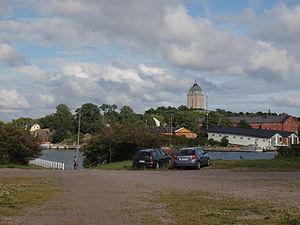
Le Suomenlinna, ou Sveaborg, ou Viapori est une forteresse maritime habitée, construite sur six îles d'Helsinki, capitale de la Finlande. Elle est classée sur la liste du patrimoine mondial par l'UNESCO. Elle est très fréquentée, aussi bien par les touristes que par les habitants de la région.